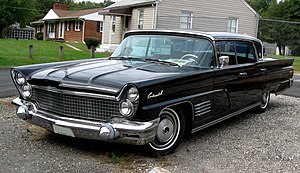
Lincoln (bilmærke) / Galleri
Lincoln er et amerikansk luksus-bilmærke ejet af Ford Motor Company. Lincoln-biler sælges primært i Nordamerika.